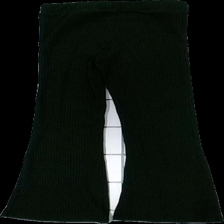
View: back
Type: Trousers
Category: Children
Brand: H&M
Colors: Black
Material: 61% polyester 34% viskos 5% elastan
Cut: Long
Size: 134
Season: All
Damage: nopprigt
Damage location: top center
Damage 2: nopprigt
Damage 2 location: middle center
Damage 3: nopprigt
Damage 3 location: bottom center
Price range: <50
Recommended usage: Export
Description: bootcut byxor
Comment: noppriga,luddiga